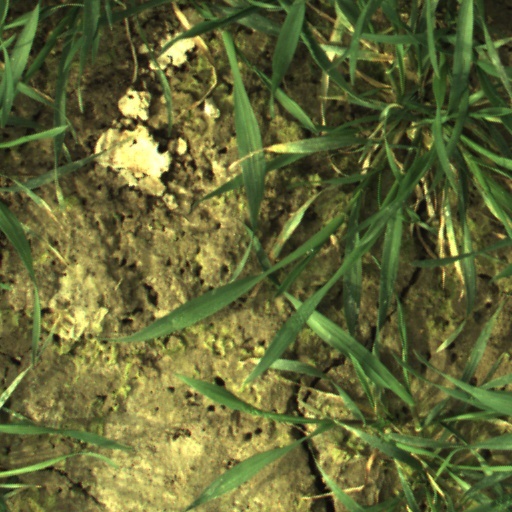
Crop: wheat